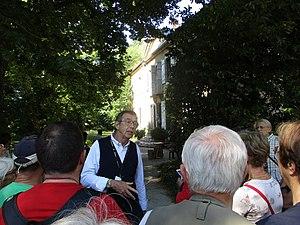
Maison de Colette à Besançon, présentée le jour de l’inauguration par Lionel Estavoyer (historien d'art de Besançon, écrivain, et conseiller pour le patrimoine de la mairie de Besançon)
Lionel Estavoyer est un historien d'art français, écrivain régionaliste, conférencier, conseiller culturel pour le patrimoine à la mairie de Besançon. Il est entre autres expert de l'histoire de Besançon et de l'histoire de la Franche-Comté, auteur de plus de soixante ouvrages de référence et de centaines d'articles.